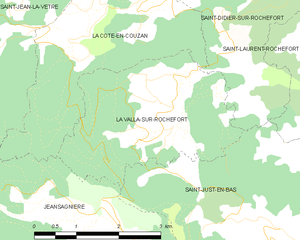
La Valla-sur-Rochefort est une commune française située dans le département de la Loire en région Auvergne-Rhône-Alpes, et faisant partie de Loire Forez Agglomération.